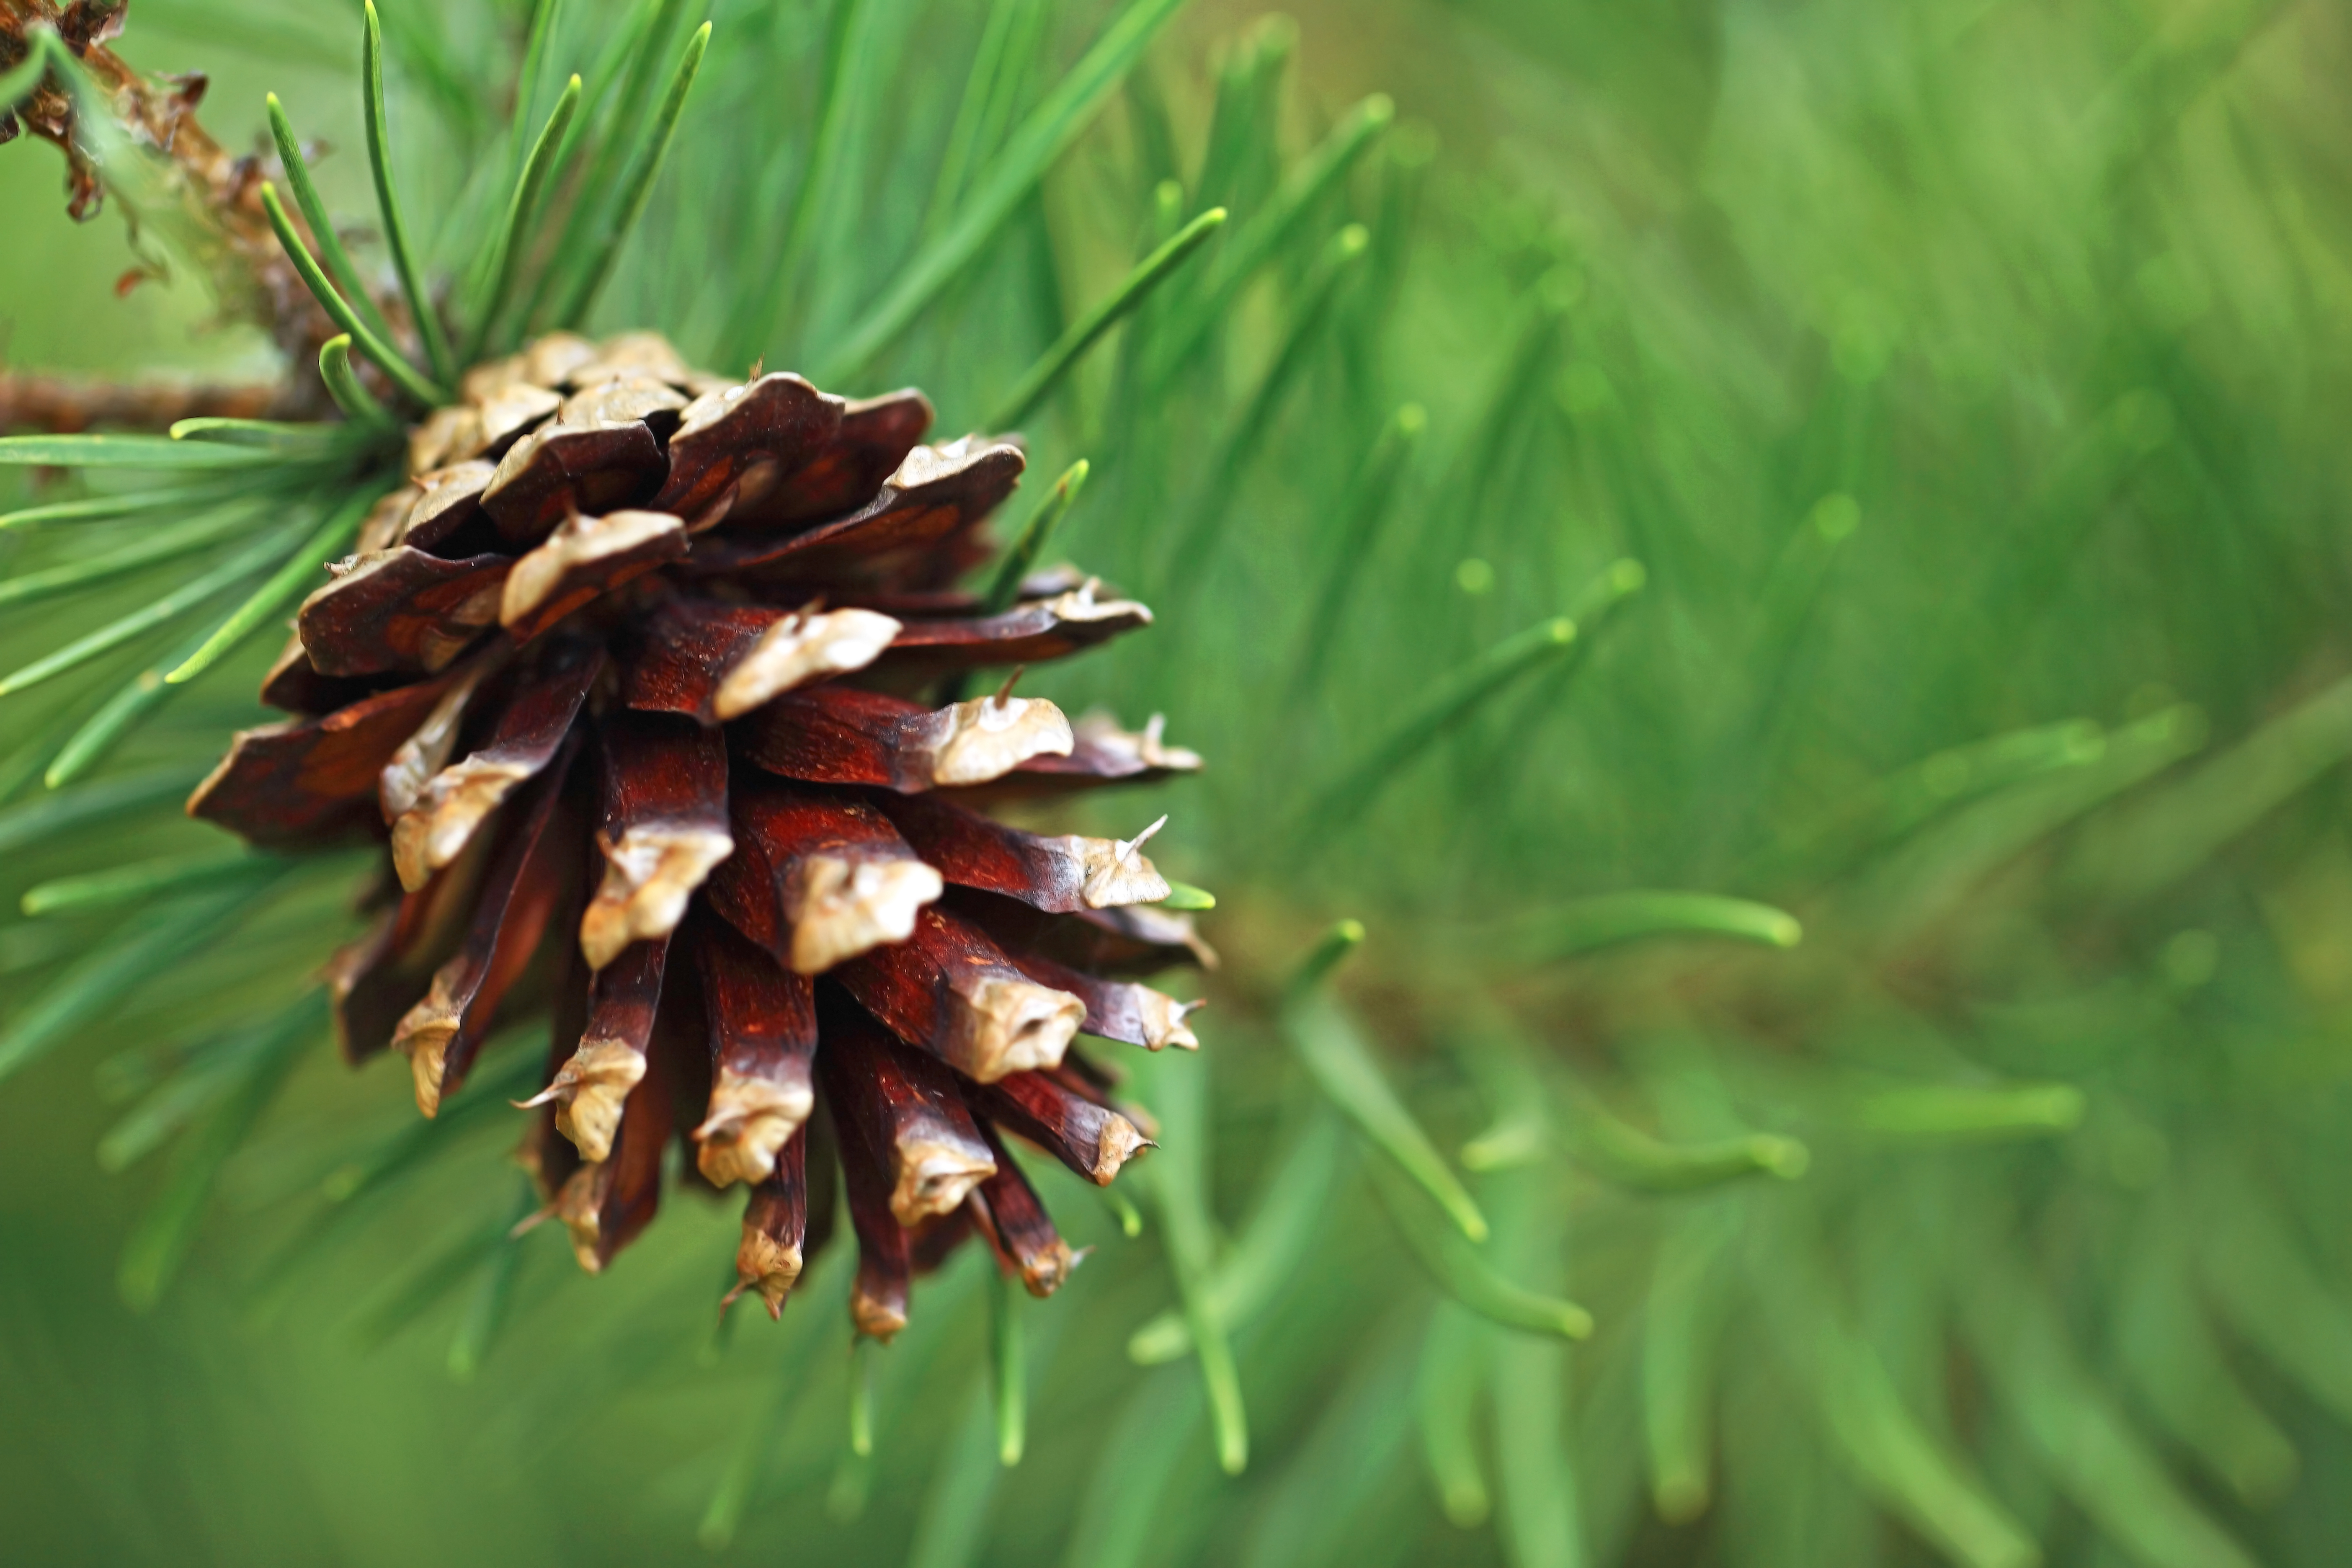
tree, nature, branch, plant, photography, leaf, flower, pine, love, green, macro, canon, cone, botany, garden, fir, flora, lamb, conifer, close up, eos, the, earth, spruce, needles, am, mark, ii, 5d, with, i, charles, larch, oregon, quote, ian, in, sane, silverton, macro photography, pwnature, flowering plant, pine family, gettyholidays2010, grass family, plant stem, woody plant, land plant, arecales, conifer cone